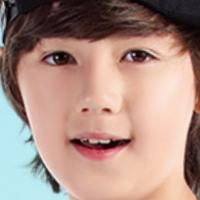
Age group: age 11-20